Nagbahal

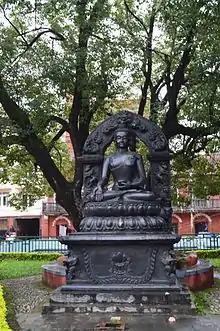
Buddha Statue at Nagbahal

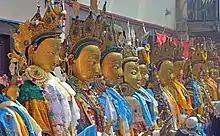
Dīpankara Buddha statues assembled at Nagbahal

Every five years the Newar Buddhist festival Samyak Mahadan is held for two days at Nagbahal. The festival celebrates Dīpankara Buddha, a Buddha of the past. All images of Dīpankara Buddha are assembled from in and around Patan and carried around on the square to receive offerings from devotees.